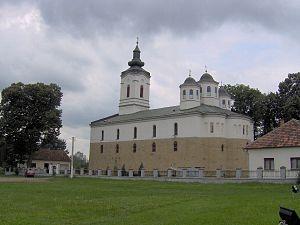
Cet article recense les monuments nationaux situés sur le territoire de la municipalité de Šamac en Bosnie-Herzégovine et dans la République serbe de Bosnie. La liste établie par la Commission pour la protection des monuments nationaux compte 1 monument national inscrit sur la liste principale et 2 monuments inscrits sur une liste provisoire.
Obudovac est un village de Bosnie-Herzégovine. Il est situé dans la municipalité de Šamac et dans la République serbe de Bosnie. Selon les premiers résultats du recensement bosnien de 2013, il compte 2 648 habitants.
L'église de la Nativité-de-la-Mère-de-Dieu est située en Bosnie-Herzégovine, sur le territoire du village d'Obudovac et dans la municipalité de Šamac. Elle a été construite entre 1864 et 1882 et est inscrite sur la liste des monuments nationaux de Bosnie-Herzégovine.